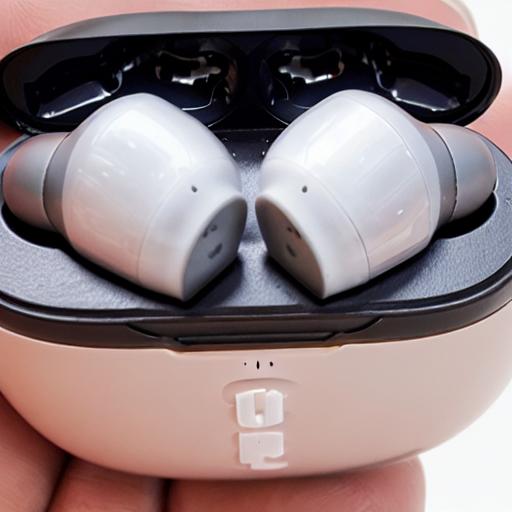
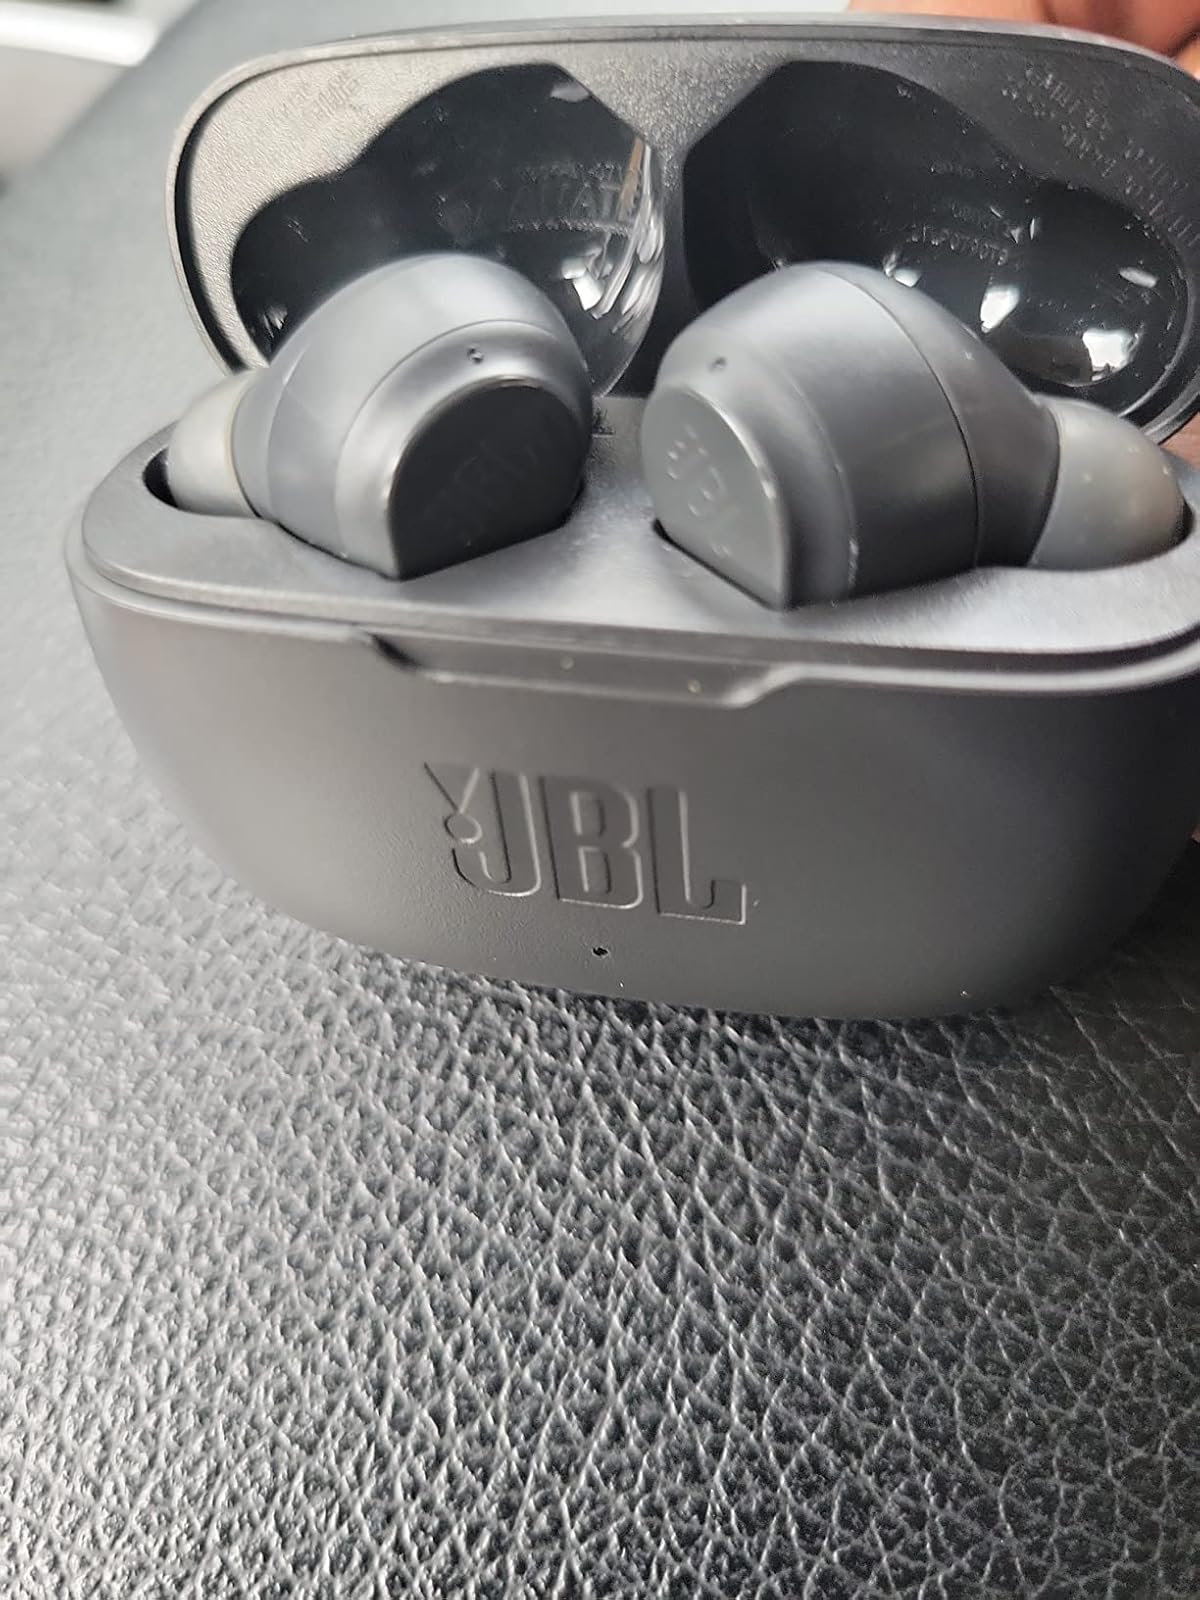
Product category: earbuds
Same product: no